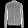
Label: Coat